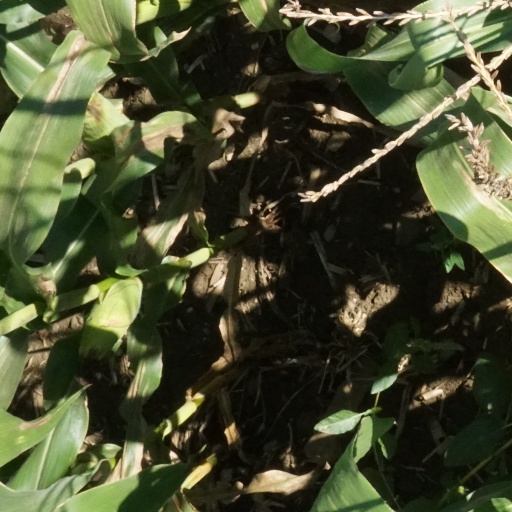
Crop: maize; corn